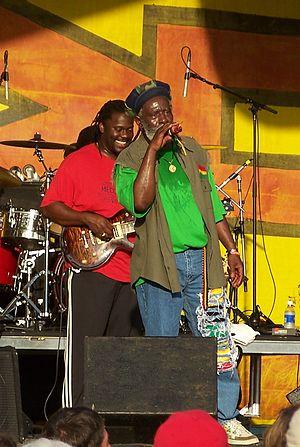
Burning Spear, né le 1ᵉʳ mars 1945 à Saint Ann's Bay en Jamaïque, est un chanteur et musicien de reggae. Figure historique du mouvement avec Bob Marley et The Gladiators, ses paroles défendent le peuple dont il vient, l'héritage et la cause rastafari. Il est également un des premiers et seuls chanteurs de reggae à chanter à la gloire de Marcus Garvey.